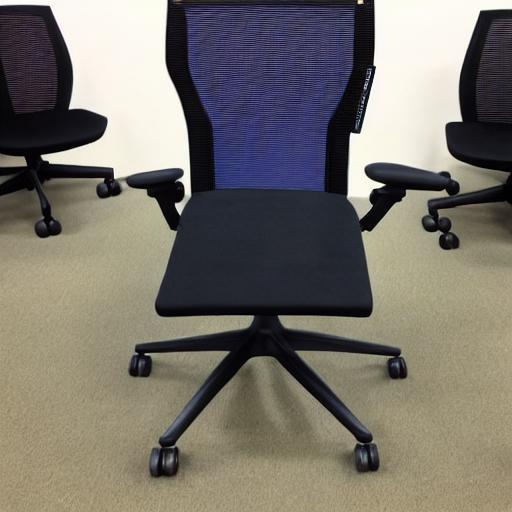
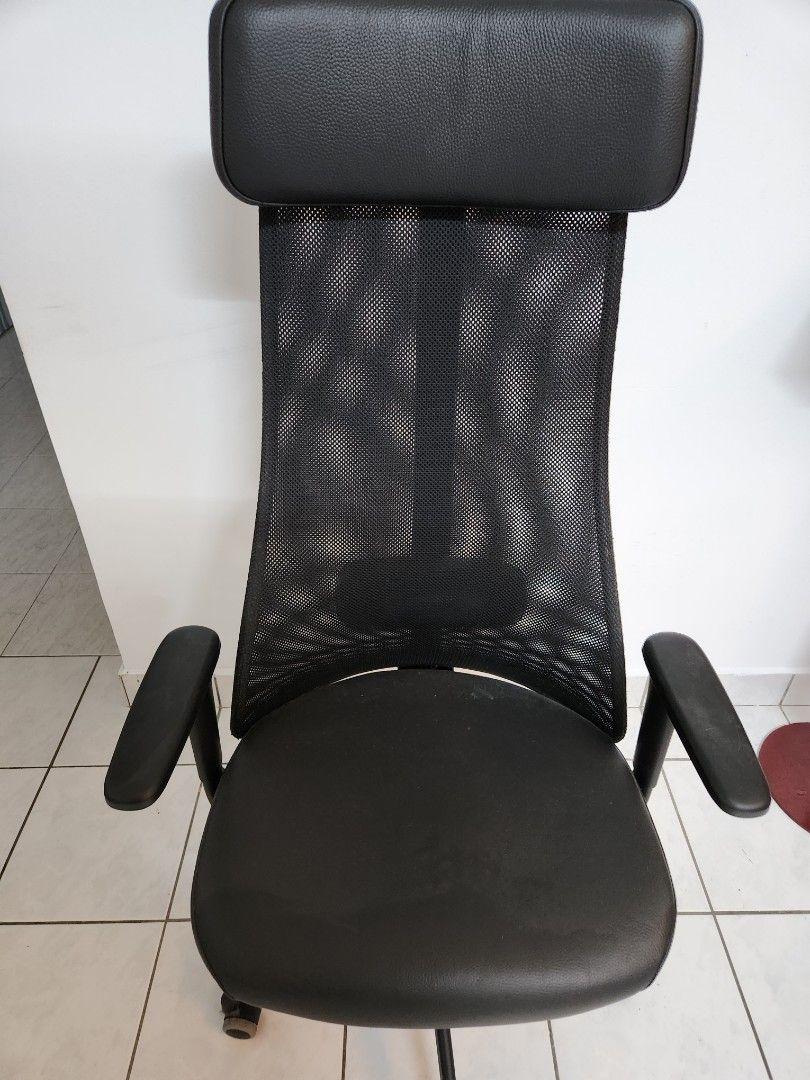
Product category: items_chair
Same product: no